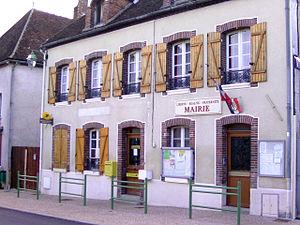
Villevallier est une commune française, située dans le département de l'Yonne en région Bourgogne-Franche-Comté.